Romanos III Argyros

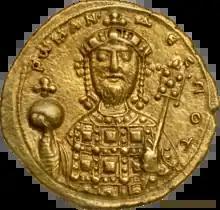

Romanos Argyros, born in 968, was the son of Marianos, a member of the Argyros family. Other hypotheses about his father are Pothos Argyros who defeated a Magyar raid in 958 (identified by some scholars with an older namesake), or Eustathios Argyros, known only for commissioning a poem in honour of Romanos II in 950. Romanos' father, Marianos, was the son of another Romanos Argyros, who had married Agatha, a daughter of Emperor Romanos I Lekapenos (r. 919–944).